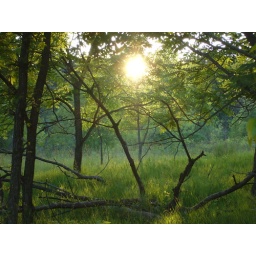
The sunset effect was nice through these trees in August, near the end of the green season in Iowa.